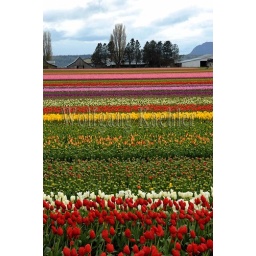
Usa, washington state, skagit valley, tulip town nursery, colorful tilip fields, barns in the background, overcast sky